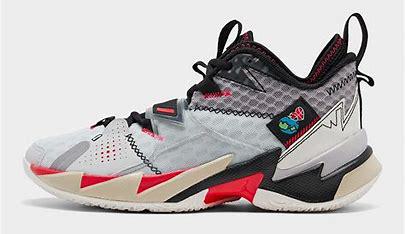
Brand: Jordan
Model: Why Not ZER0 3